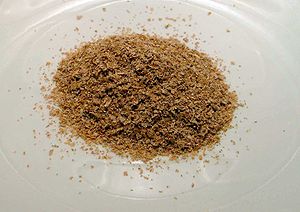
Klid
Hvedeklid
Klid er kornets hårde, ydre lag. Kliden er rig på kostfibre, protein, sunde plantefedtstoffer, kulhydrater, vitaminer og mineraler.